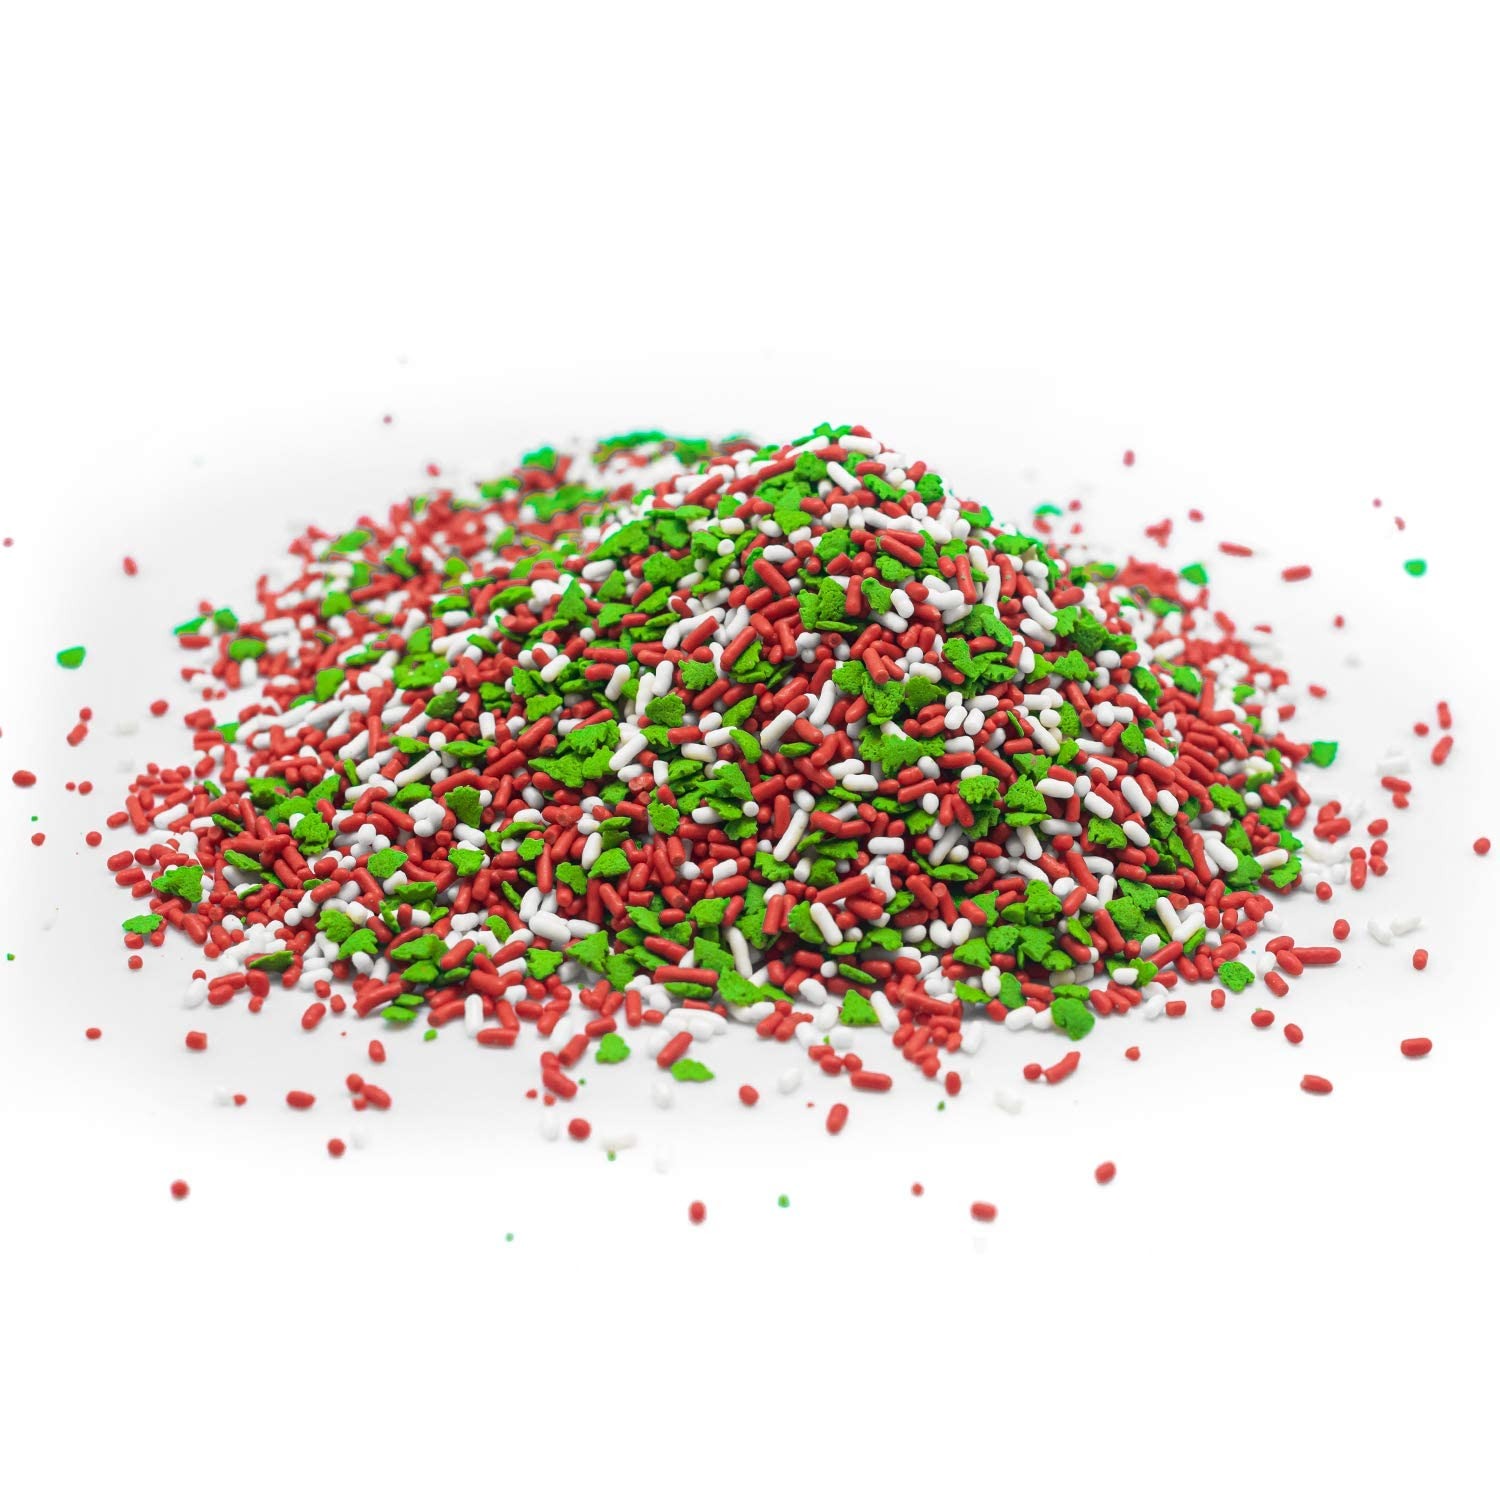
Item Name: Twinkling Trees Blend - 8 oz Resealable Stand Up Candy Bag - Christmas Themed Sprinkles Featuring Green Christmas Trees with Red and White Jimmies - Bulk Sprinkles for Baking
Bullet Point 1: Need a festive way to share Christmas cheer? This Twinkling Trees Blend of sprinkles is full of the holiday spirit! This resealable stand up candy bag contains 8 ounces of delicious sprinkles featuring green Christmas trees with red and white jimmies.
Bullet Point 2: These sprinkles will make your party treats so festive, you'll want to leave a few treats out for Santa. They're sure to be a hit at a Christmas party, bake sale, holiday party, office party, birthday party, bake sale, baby shower, or anniversary party.
Bullet Point 3: Who doesn't love colorful and delicious sprinkles? These holiday themed treats are a perfect topping to use on desserts such as ice cream, cakes, cupcakes, cookies, or other tasty desserts.
Bullet Point 4: Christmas sprinkles are perfect baking supplies to keep on hand during the holiday season. Grab a bag for anyone who loves entertaining, baking, cooking, cake decorating, cupcake decorating, or building gingerbread houses.
Bullet Point 5: Add that special Christmas touch to all of your Christmas treats and any desserts that could use a special holiday twist. Buying in bulk means you'll always have enough sprinkles for all of your Christmastime treats!
Product Description: Need a festive way to share Christmas cheer? This Twinkling Trees Blend of sprinkles is full of the holiday spirit! This resealable stand up candy bag contains 8 oz of delicious sprinkles featuring green Christmas trees with red and white jimmies. These sprinkles will make your party treats so festive, you'll want to leave a few treats out for Santa. They're sure to be a hit at a Christmas party, bake sale, holiday party, office party, birthday party, bake sale, baby shower, or anniversary party. Who doesn't love colorful and delicious sprinkles? These holiday themed treats are a perfect topping to use on desserts such as ice cream, cakes, cupcakes, cookies, or other tasty desserts. Christmas sprinkles are perfect baking supplies to keep on hand during the holiday season. Grab a bag for anyone who loves entertaining, baking, cooking, cake decorating, cupcake decorating, or building gingerbread houses. Add that special Christmas touch to all of your Christmas treats and any desserts that could use a special holiday twist. Buying in bulk means you'll always have enough sprinkles for all of your Christmastime treats!
Value: 1.0
Unit: Count

Price: 12.99